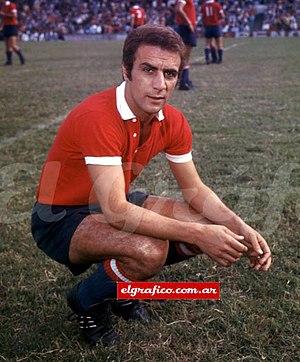
José Pastoriza est un footballeur international et entraîneur argentin.